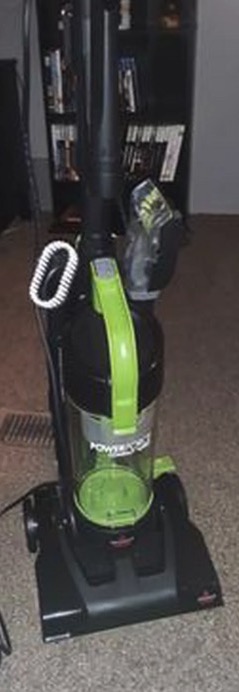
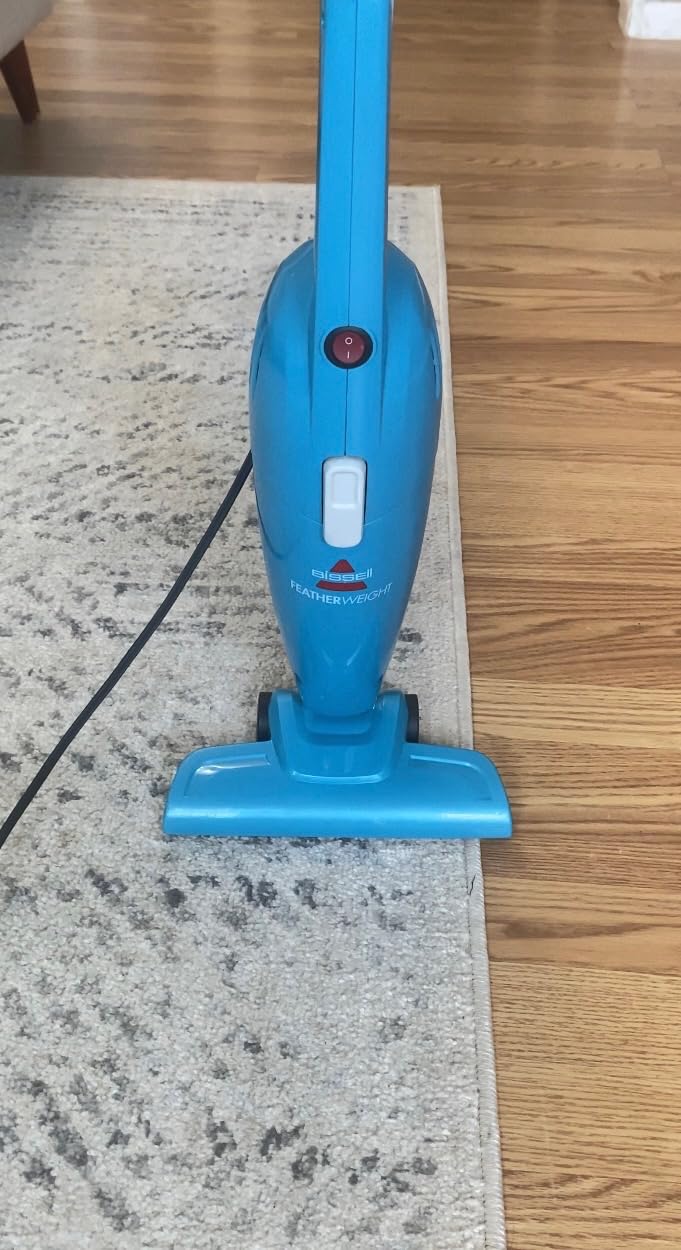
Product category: items_vacuum
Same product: no